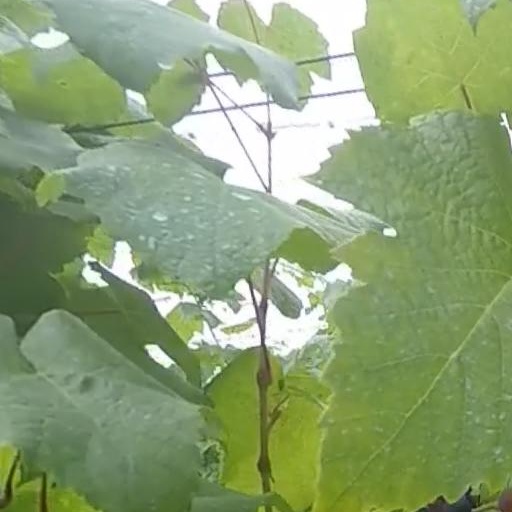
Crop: grape